Friedrich Risner

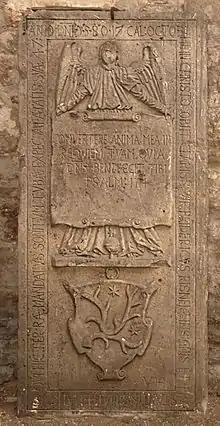
Risner's gravestone in Hersfeld Abbey

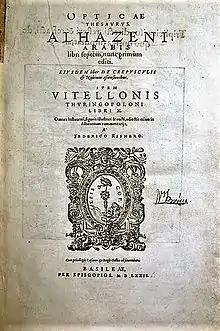
Front cover of Risner's "", 1572.

Risner is known for his 1572 publication of (Optical Treasure: Seven books of Alhazen the Arab, published for the first time; His book On Twilight and the Rising of Clouds, Also of Vitello Thuringopoloni book X), an edition of works by Ibn al-Haitham (Alhazen) and Erazmus Ciołek Witelo (Vitello), two men who were both early pioneers in the field of optics. The publication became a major benefit to a number of mathematicians and scientists, such as Kepler, Snellius, Descartes and Huygens